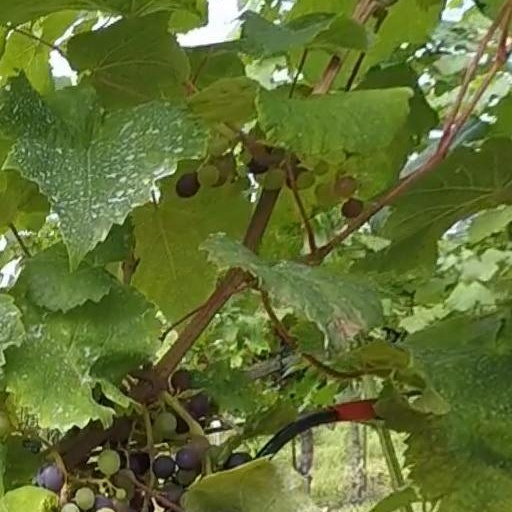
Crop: grape